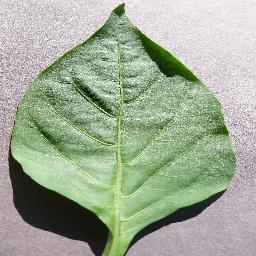
Label: Pepper,_bell___healthy